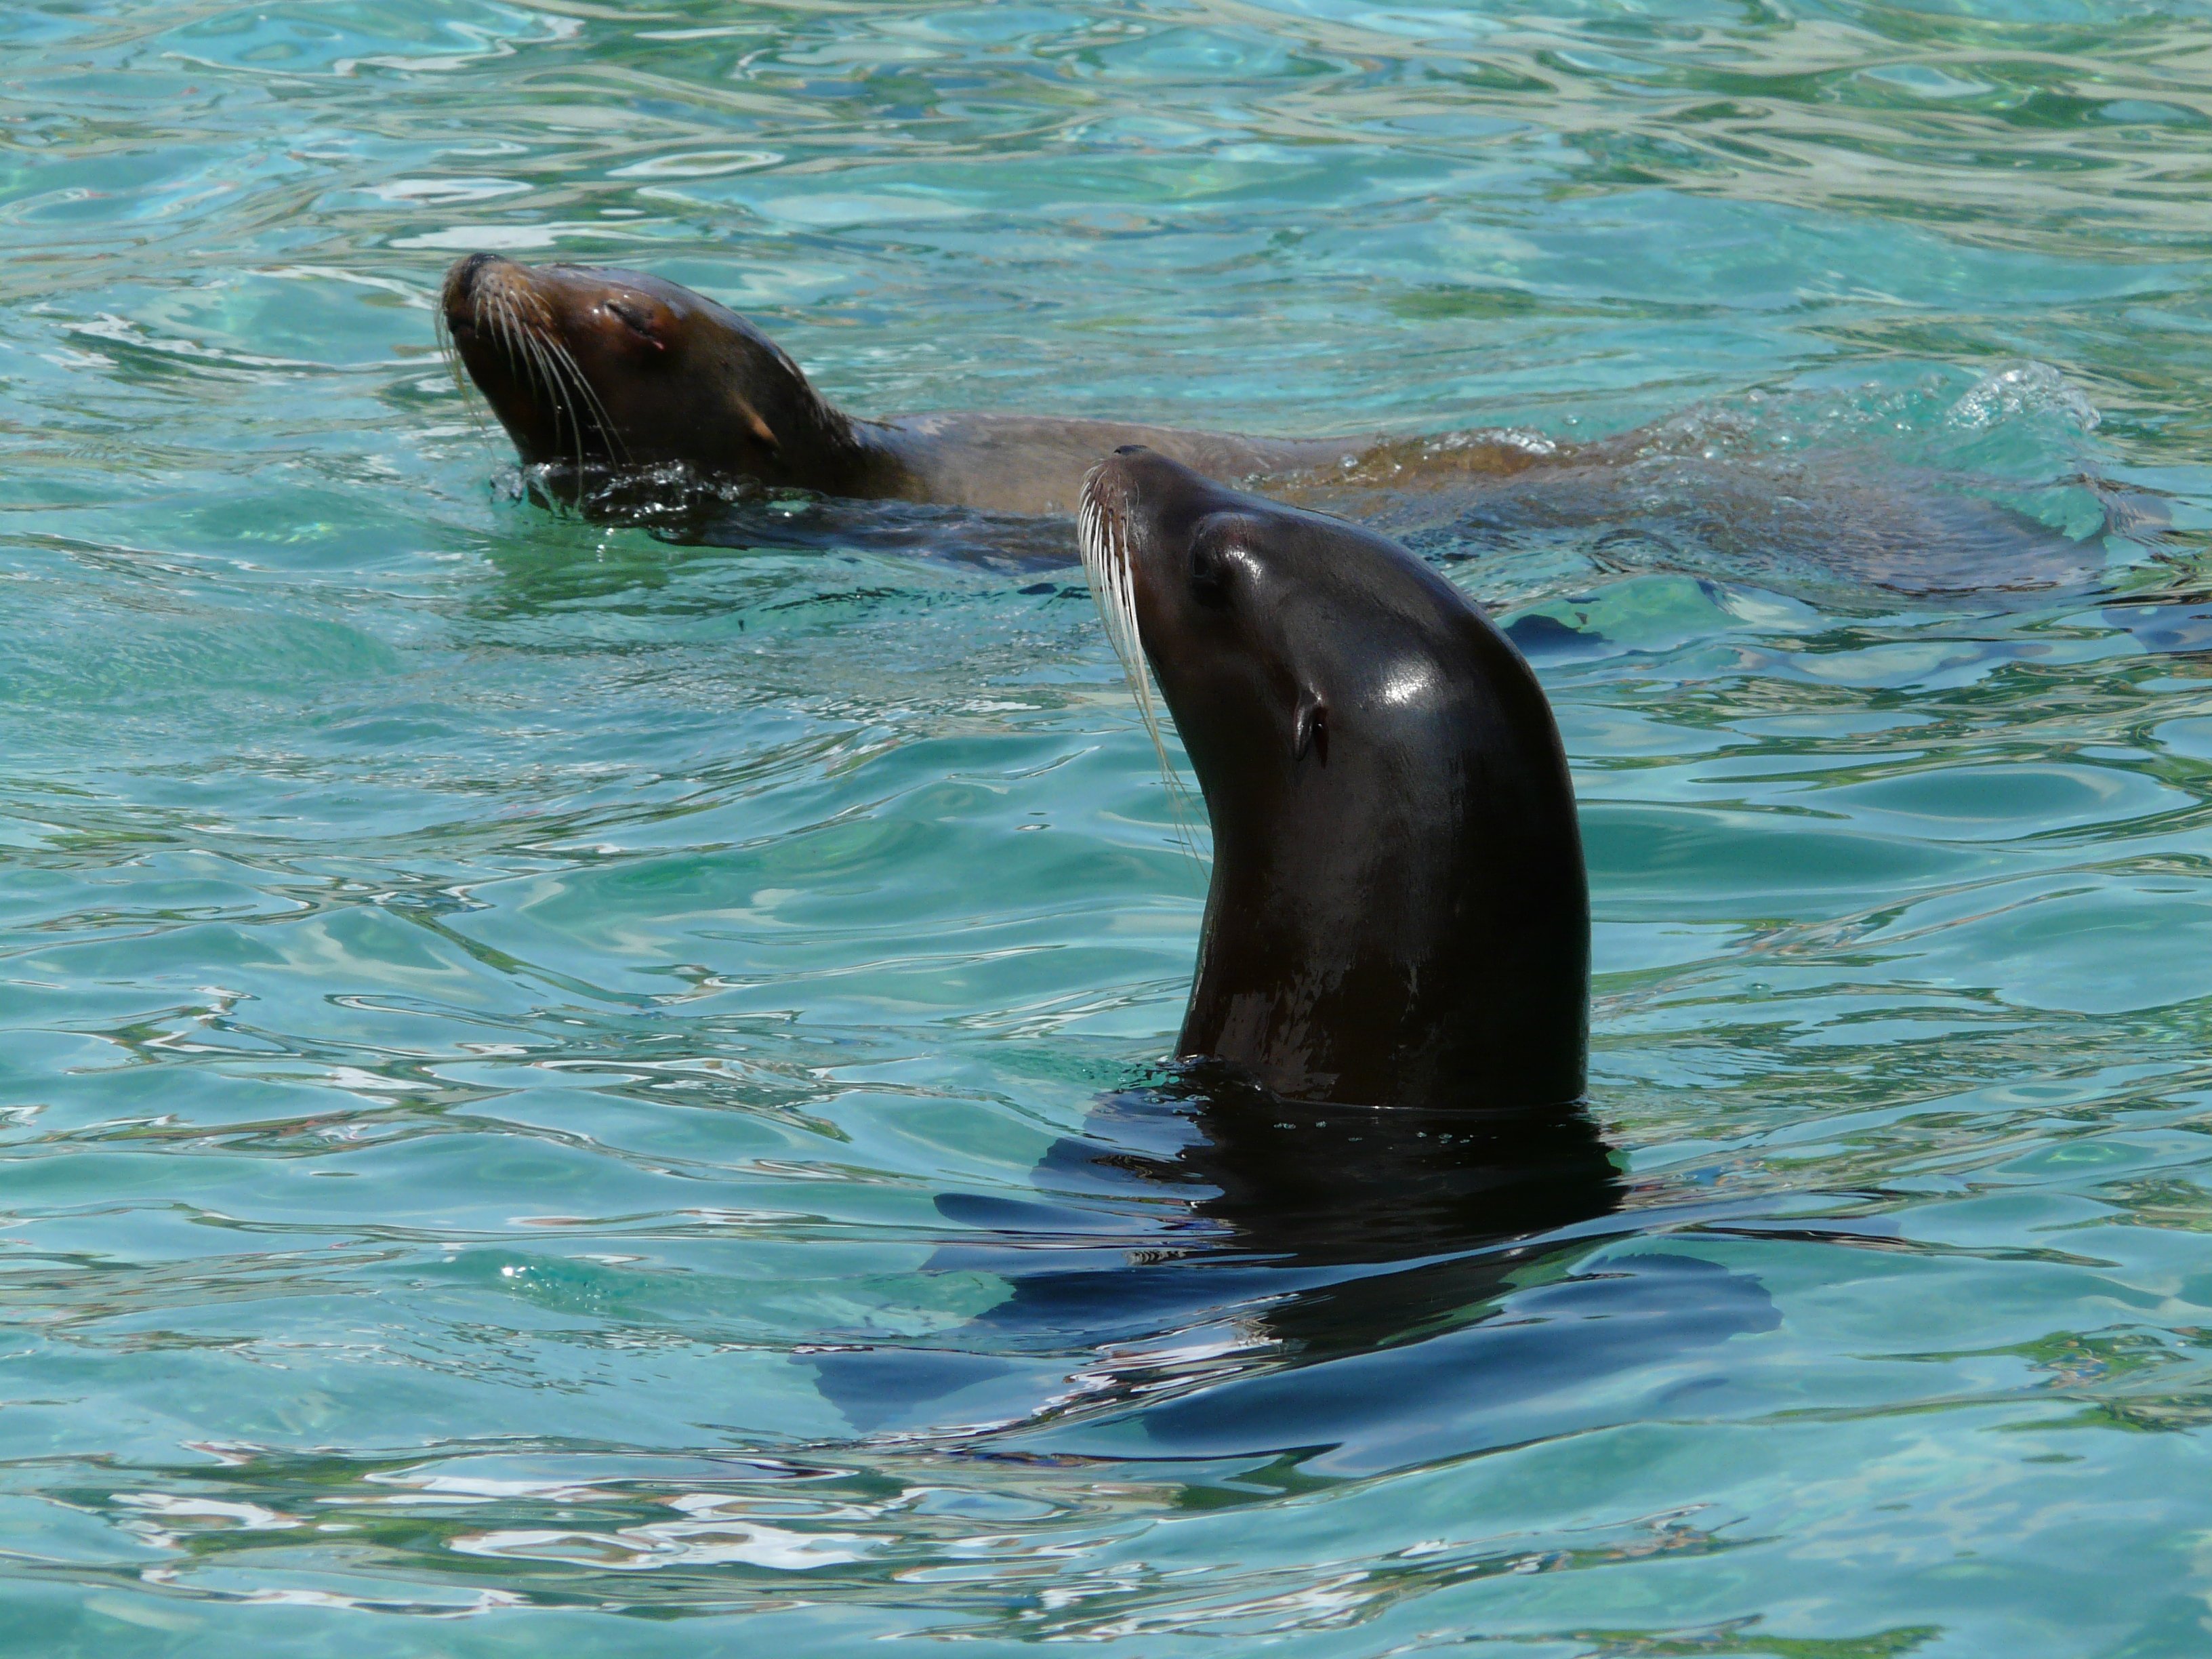
sea, water, play, wet, animal, diving, clear, biology, mammal, fauna, splashing, sea lion, seals, vertebrate, creature, dolphin, animal world, seal pelts, marine mammal, marine biology, whales dolphins and porpoises, common bottlenose dolphin, short beaked common dolphin, california sea lion